Ubume

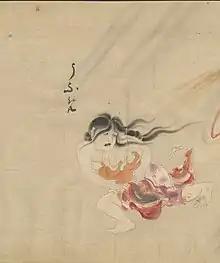
Ubume うぶめ from Bakemono no e (化物之繪, c. 1700), Harry F. Bruning Collection of Japanese Books and Manuscripts, L. Tom Perry Special Collections, Harold B. Lee Library, Brigham Young University.

Some Japanese sources coopt the Chinese name (pinyin: , "lady capturing-bird", translated as "wench bird") and read it Japanese style as "ubume" or "ubumedori".